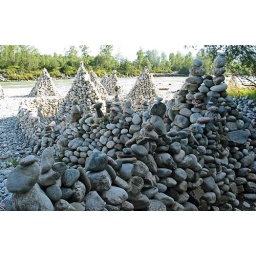
On the bank of the river Isar near Muenchen, someone built this stone towers. September 2006.